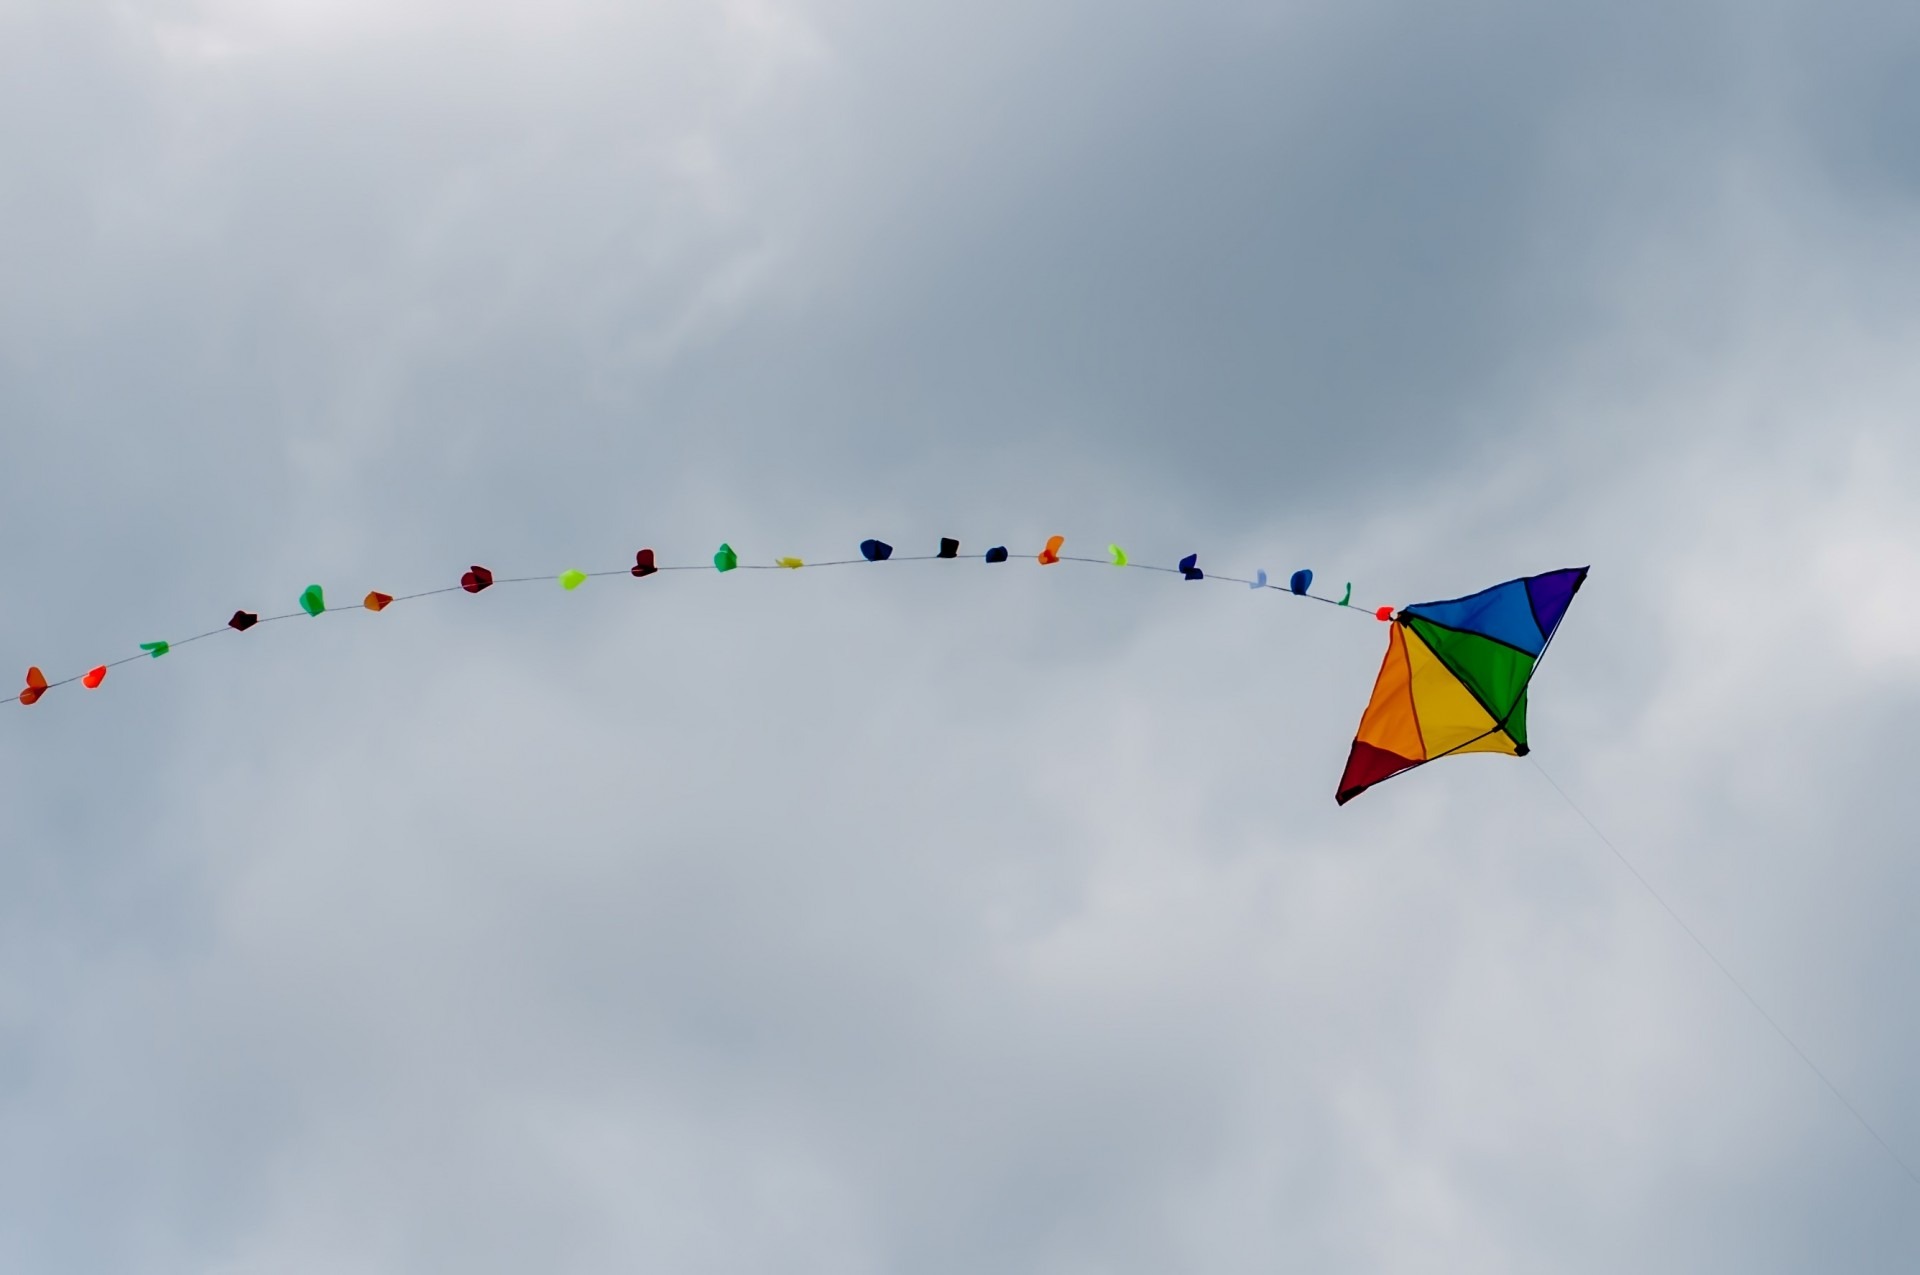
sky, sport, flying, fly, line, green, red, kite, blue, yellow, toy, holding, rainbow, colors, fun, sports, pull, atmosphere of earth, windsports, kite sports, individual sports, sport kite